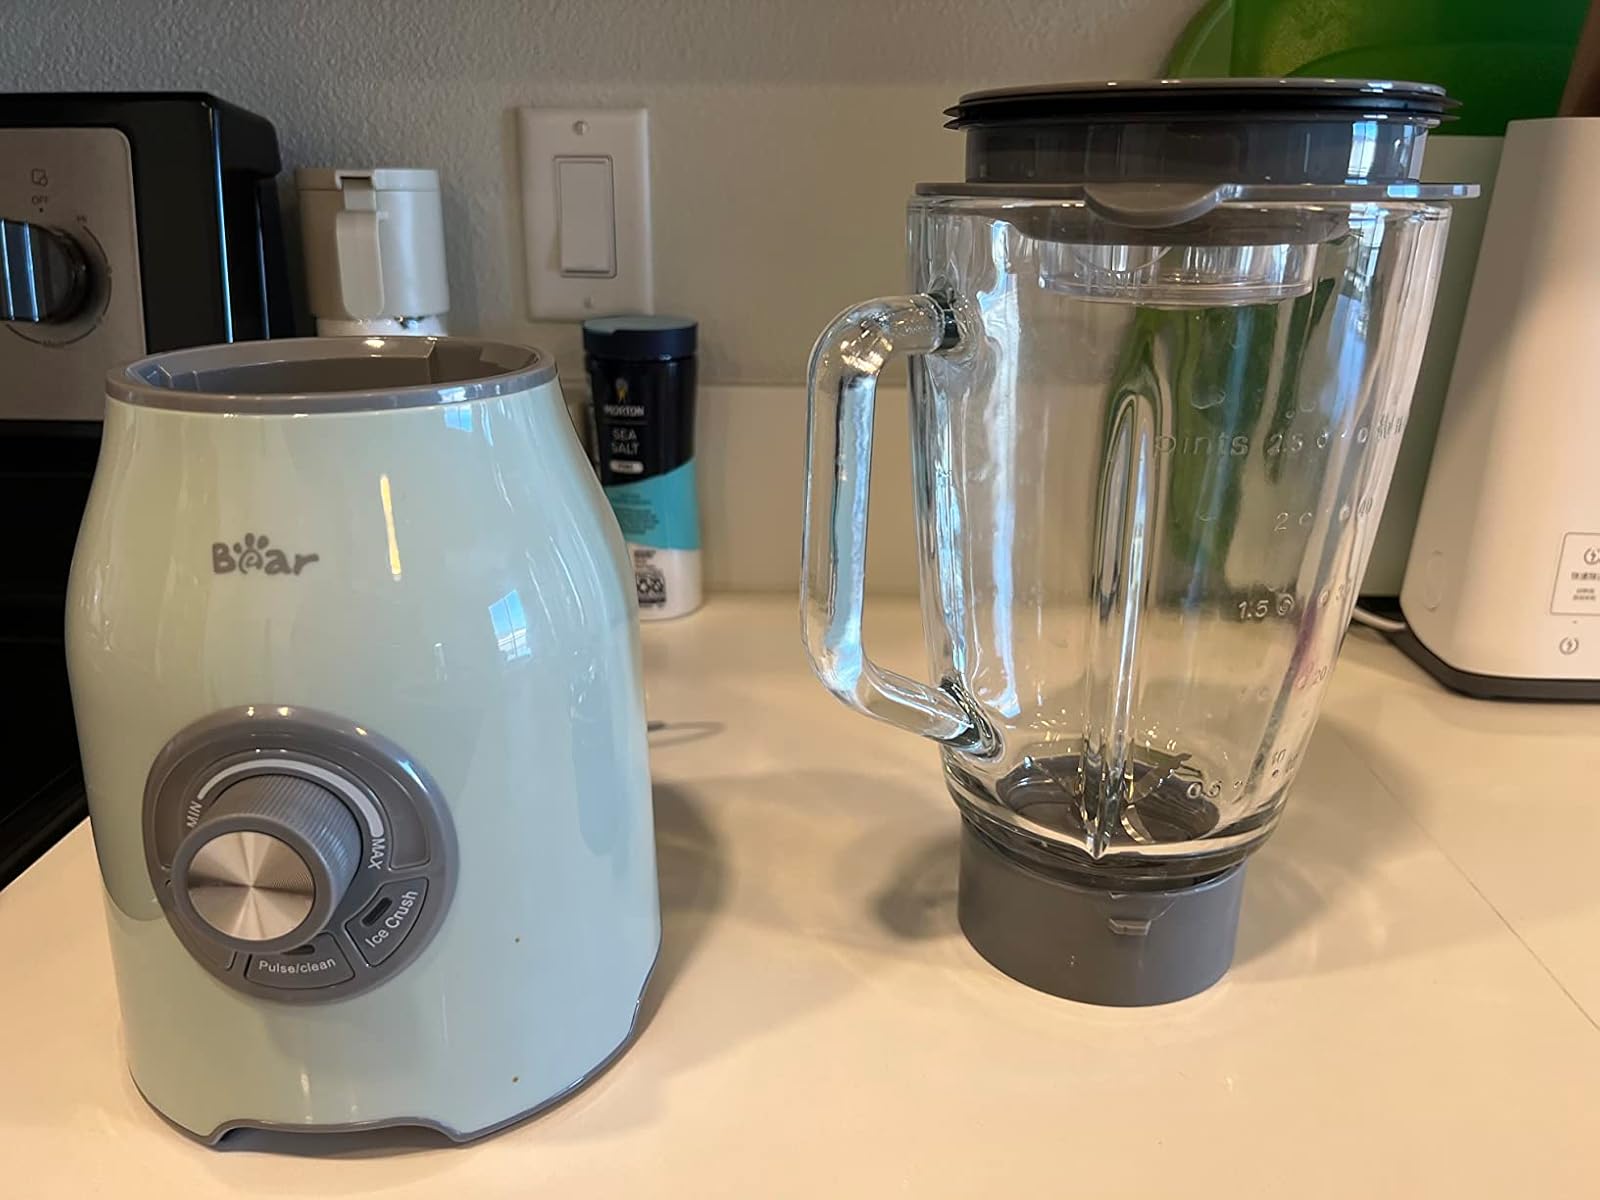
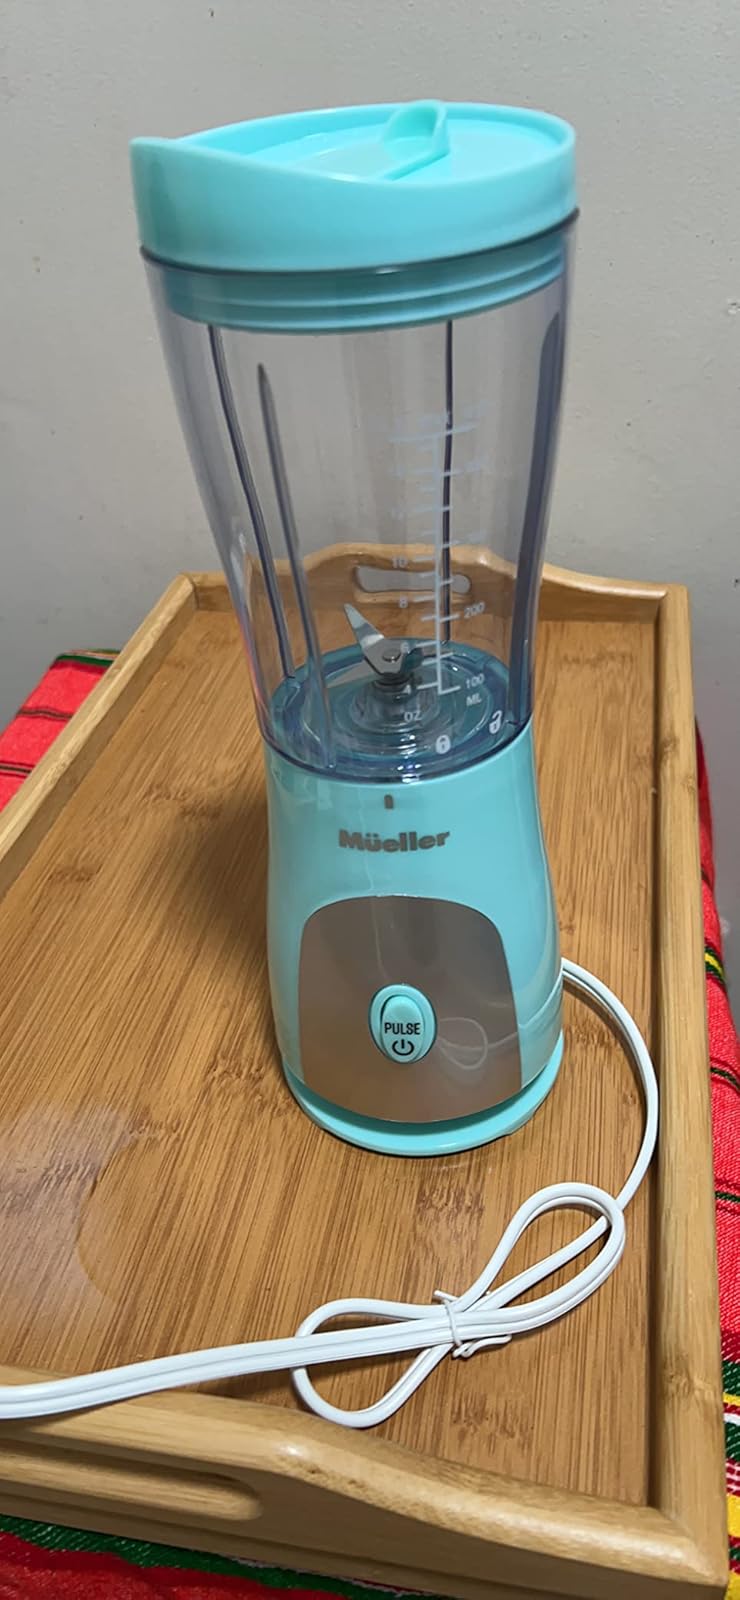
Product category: items_blender
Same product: no